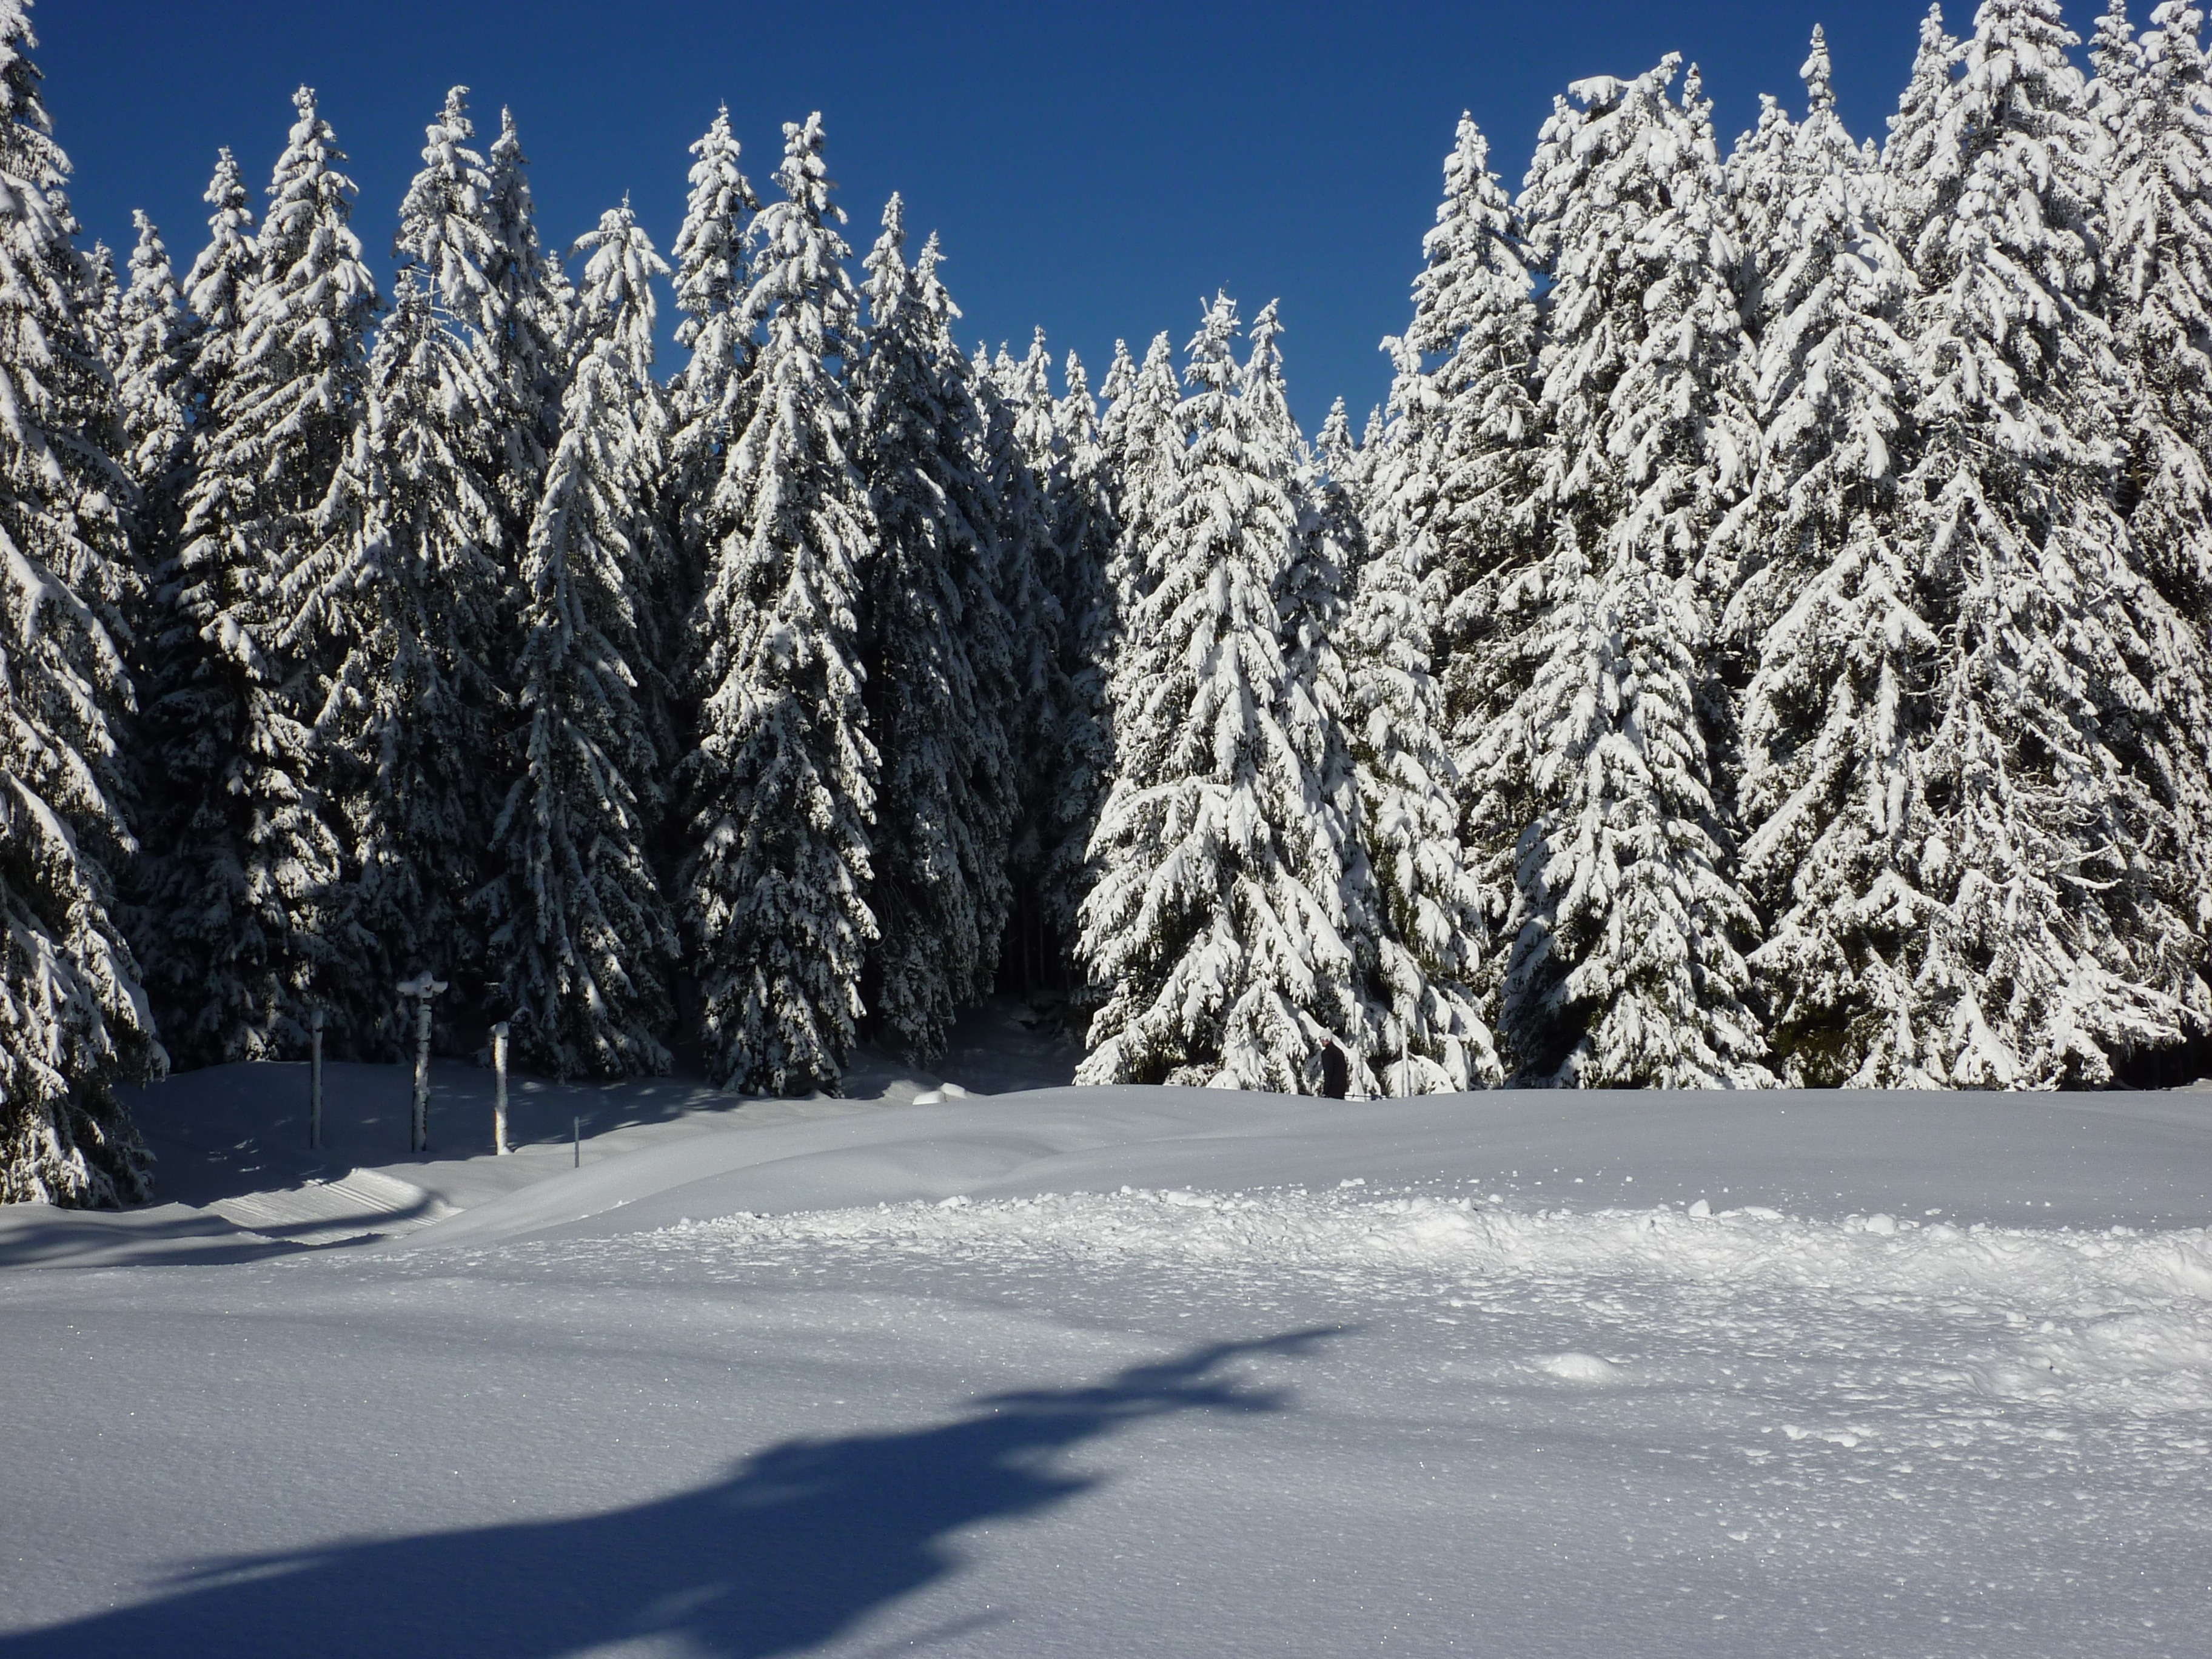
landscape, tree, nature, forest, branch, mountain, snow, cold, winter, plant, frost, mountain range, ice, weather, snowy, fir, season, trees, spruce, winter dream, wintry, winter magic, firs, piste, winter forest, freezing, snow magic, woody plant